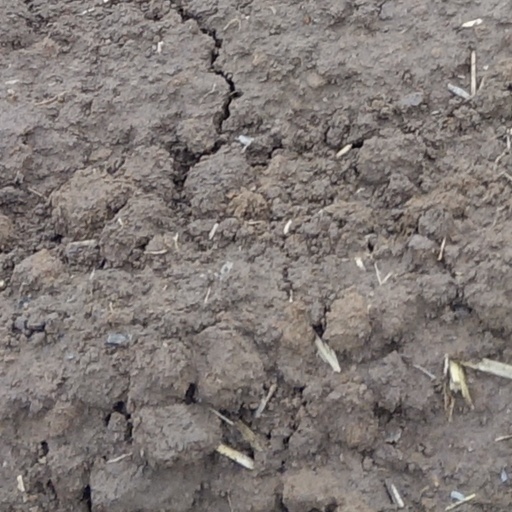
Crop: wheat